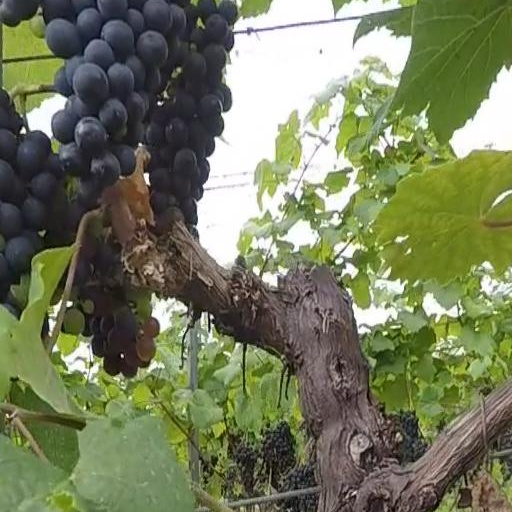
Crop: grape